Mysore invasion of Calicut

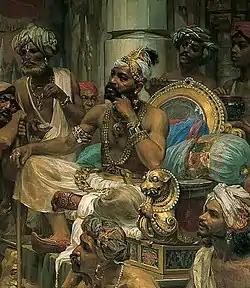
Zamorin of Calicut

The Zamorins of Calicut were one among the eleven successors of the Chera empire, and it's ruler called Nediyiruppu Swaroopam, commonly referred to as the Zamorin due to their hereditary title. The port-town of Calicut had already gained renown as an international trade hub for spices and textiles. The rulers of this kingdom flourished through their maritime trade connections, amassing significant prosperity and consolidating considerable political influence and authority throughout the Middle Ages in Kerala's history.